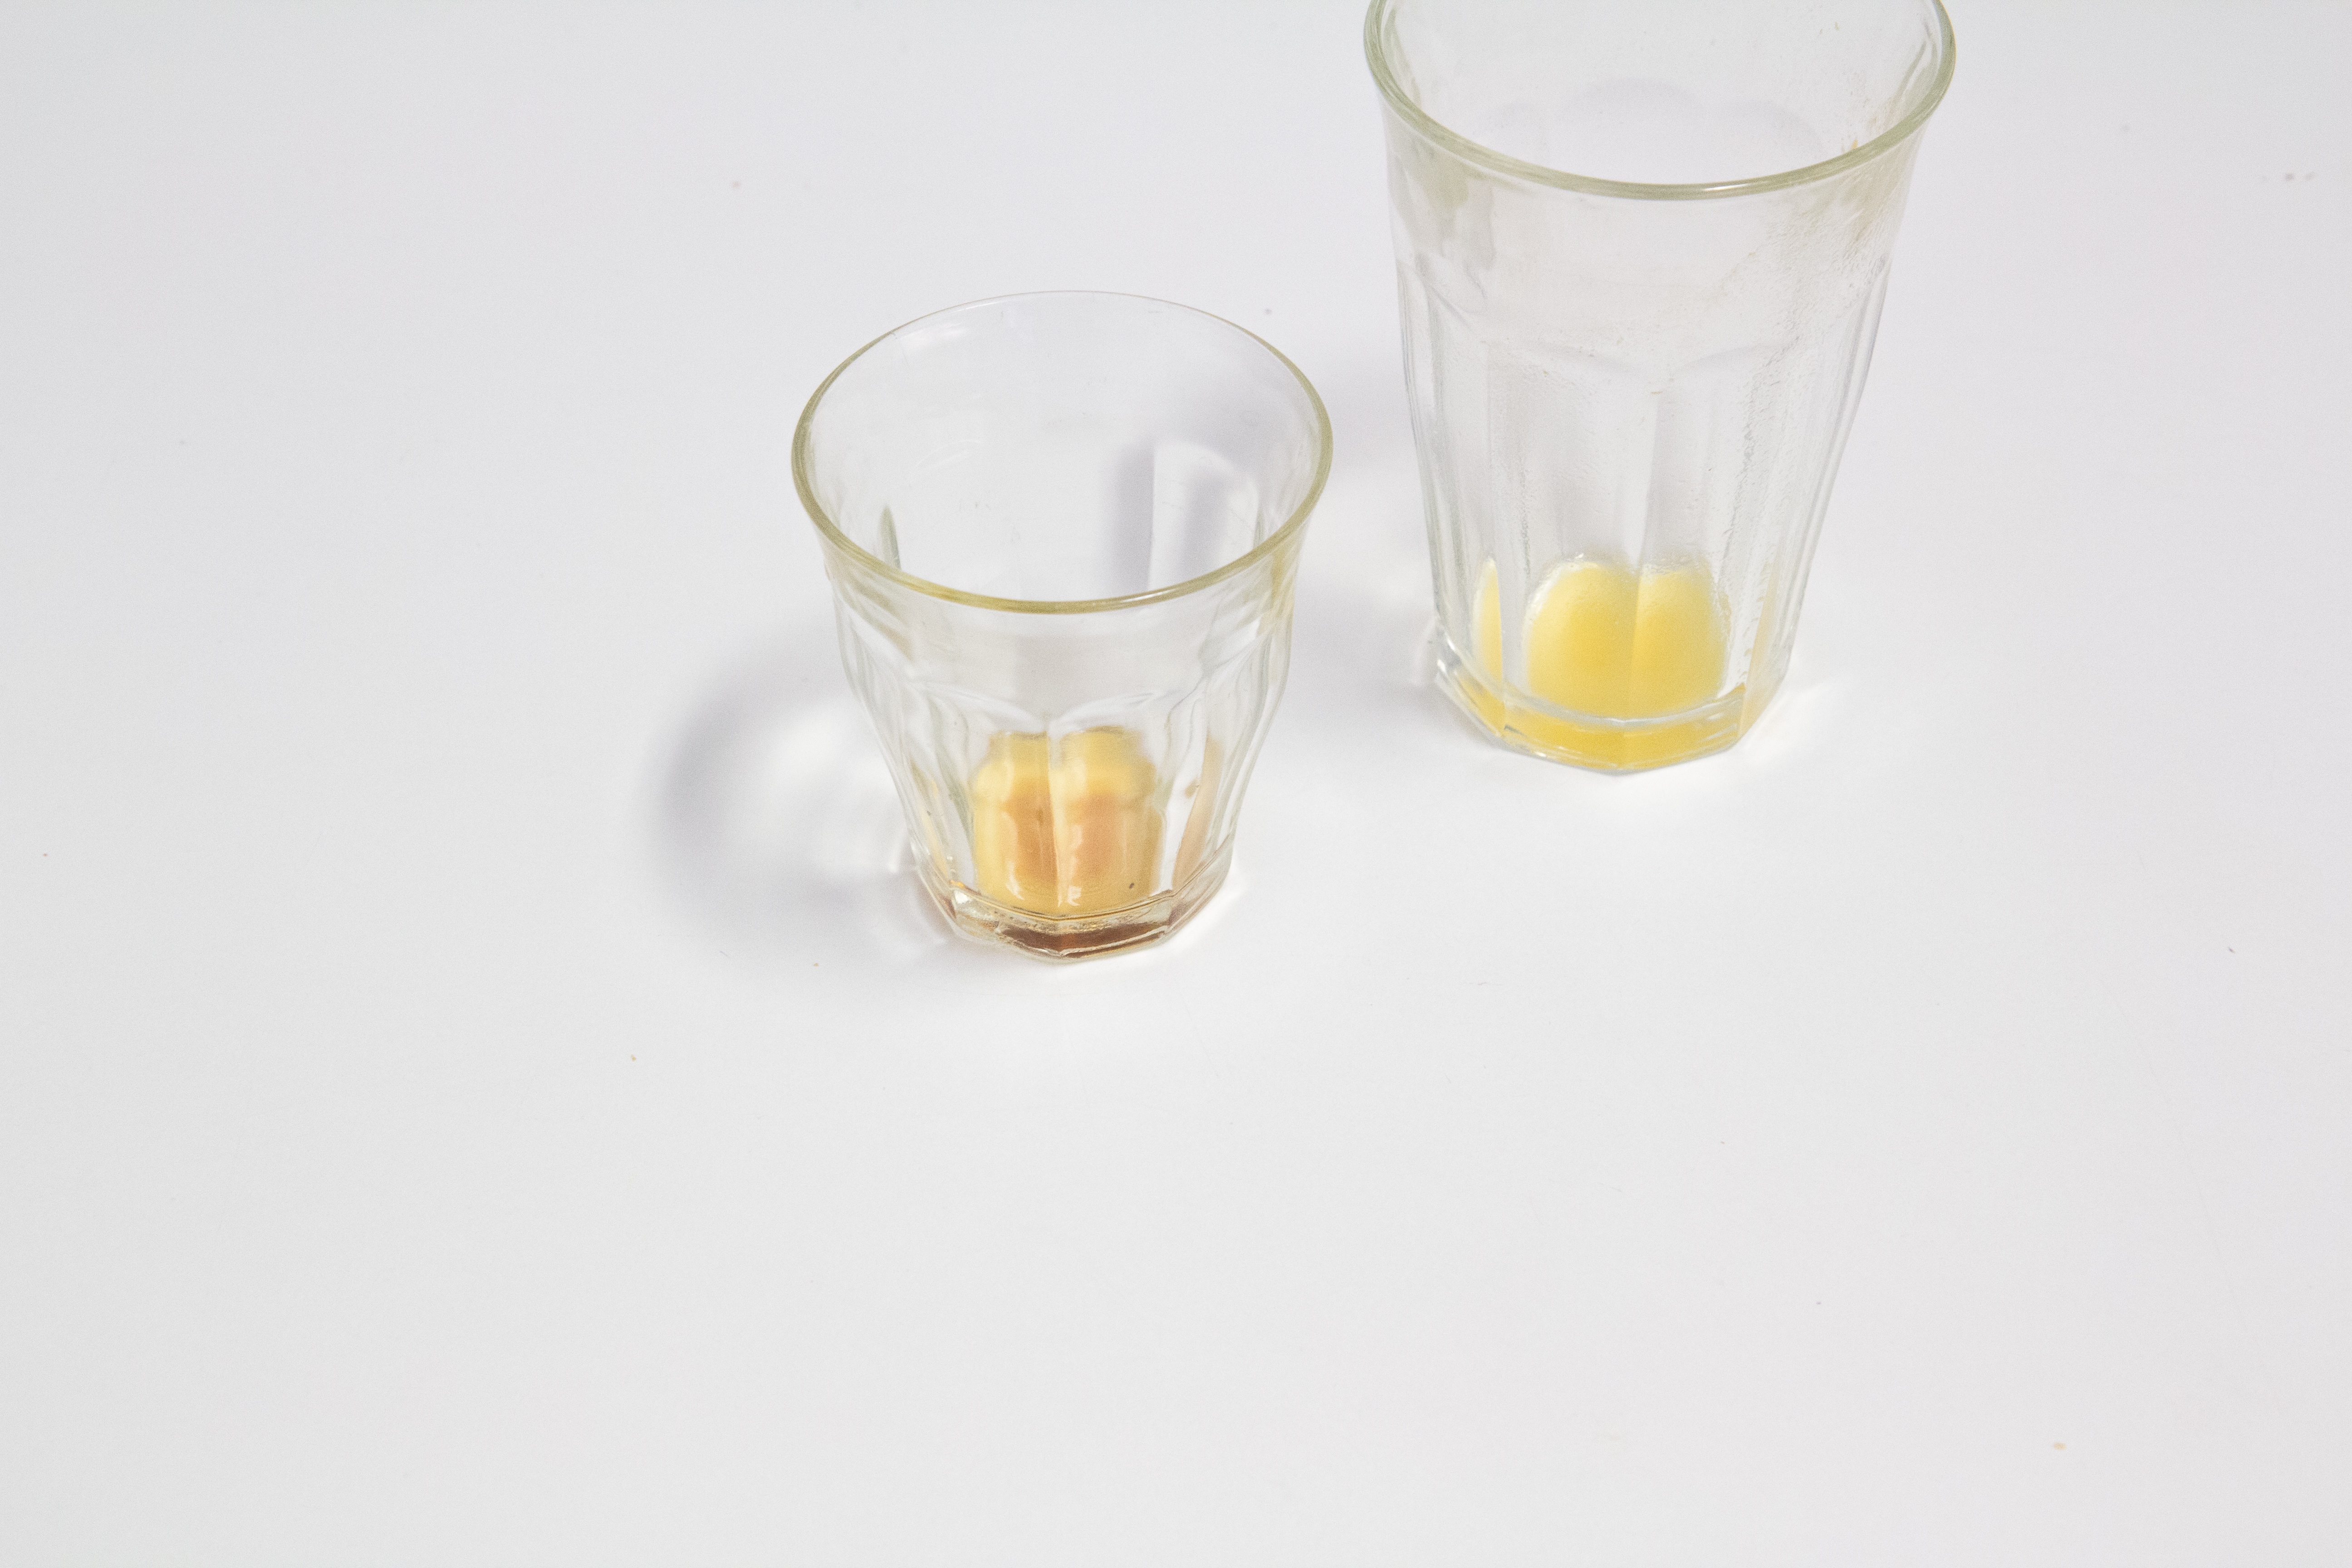
glass, food, drink, lighting, liqueur, distilled beverage